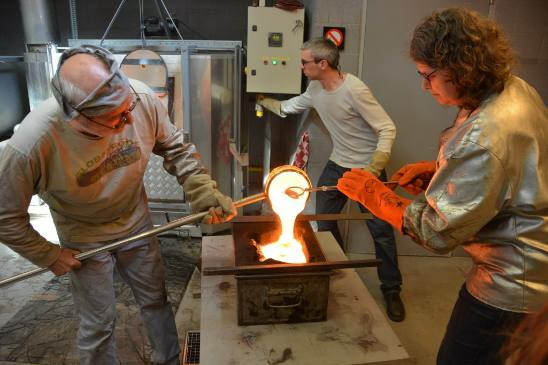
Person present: Yes